Mosaic Centre For Conscious Community and Commerce

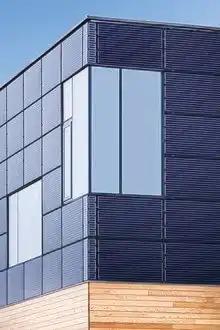
Custom solar panels on the exterior of the Mosaic Centre for Conscious Community and Commerce.

It was important for the company to achieve a net-zero commercial building because of the positive impact it would have on the employees and people using the building. A healthy internal environment significantly contributes to the employee's health, allowing them to be more productive and efficient, which in return will benefit the whole company over time. Throughout the Mosaic, exposed wood is used for the interior cladding. This decision was made to improve air quality, comfort, and overall experience for the users of the building. The wood reduced construction costs because no further cladding materials were needed, while the left-over wood scraps were recycled to create art and furniture.